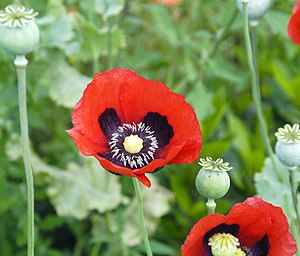
Opiumvalmue
Opiumsvalmue eller Opiumvalmue er en 30-80 cm høj urt med blåduggede og glatte blade og stængler. Den dyrkes bl.a. med henblik på fremstilling af birkes og opium. Planten findes forvildet i Danmark.